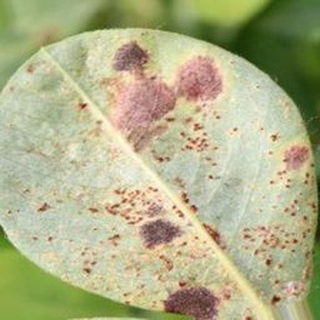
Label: groundnut_rust